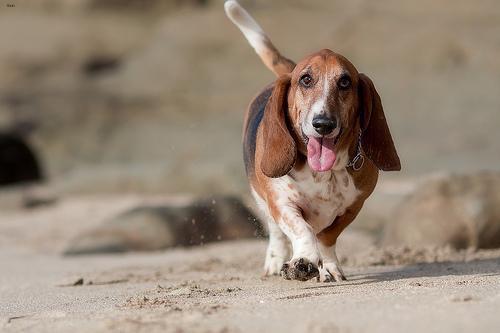
basset hound